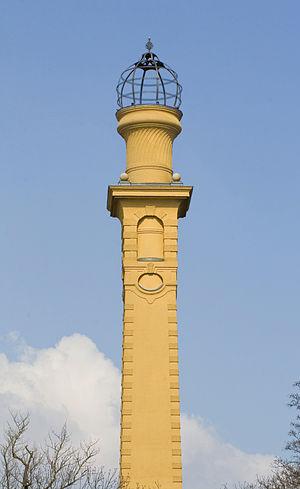
Le Muffatwerk est un centre culturel et une centrale hydroélectrique privés situés dans le quartier de Haidhausen, à Munich. Historiquement, une centrale à vapeur était installée dans le bâtiment voisin de la centrale hydroélectrique.